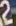
Number: 2